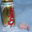
Label: can